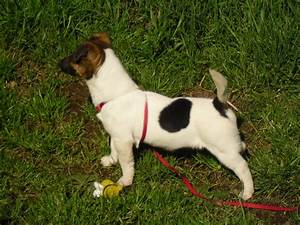
Label: cane